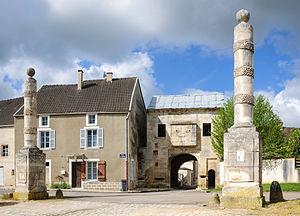
Les colonnes monumentales et la porte fortifiée de Nuits (Yonne, Bourgogne, France)
Nuits, selon son appellation officielle, est une commune française située dans le département de l'Yonne en région Bourgogne-Franche-Comté. Ses habitants sont appelés les Nuitons.